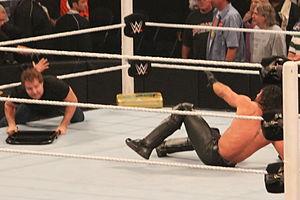
Seth Rollins, de son vrai nom Colby Daniel López, est un catcheur américain. Il travaille actuellement à la World Wrestling Entertainment, dans la division Raw.